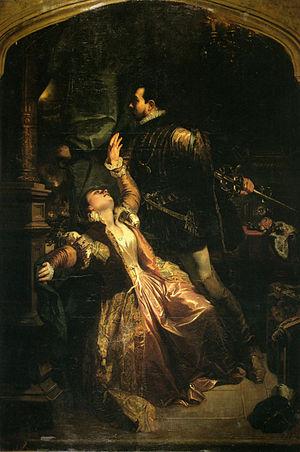
Duo Raoul - Valentine de l'Acte IV des Huguenots de Meyerbeer (tableau de Camille Roqueplan)
Giacomo Meyerbeer, de son vrai nom Jakob Liebmann Meyer Beer, est un compositeur allemand de confession juive né à Tasdorf, près de Berlin, le 5 septembre 1791 et mort à Paris le 2 mai 1864.
Les Huguenots est un grand opéra en cinq actes et trois tableaux de Giacomo Meyerbeer, sur un livret en français d’Eugène Scribe et Émile Deschamps, créé le 29 février 1836 à l’Opéra de Paris, salle Le Peletier, avec les plus grands chanteurs de l’époque : les sopranos Dorus-Gras et Falcon, le ténor Nourrit et la basse Levasseur, sous la direction de François-Antoine Habeneck.